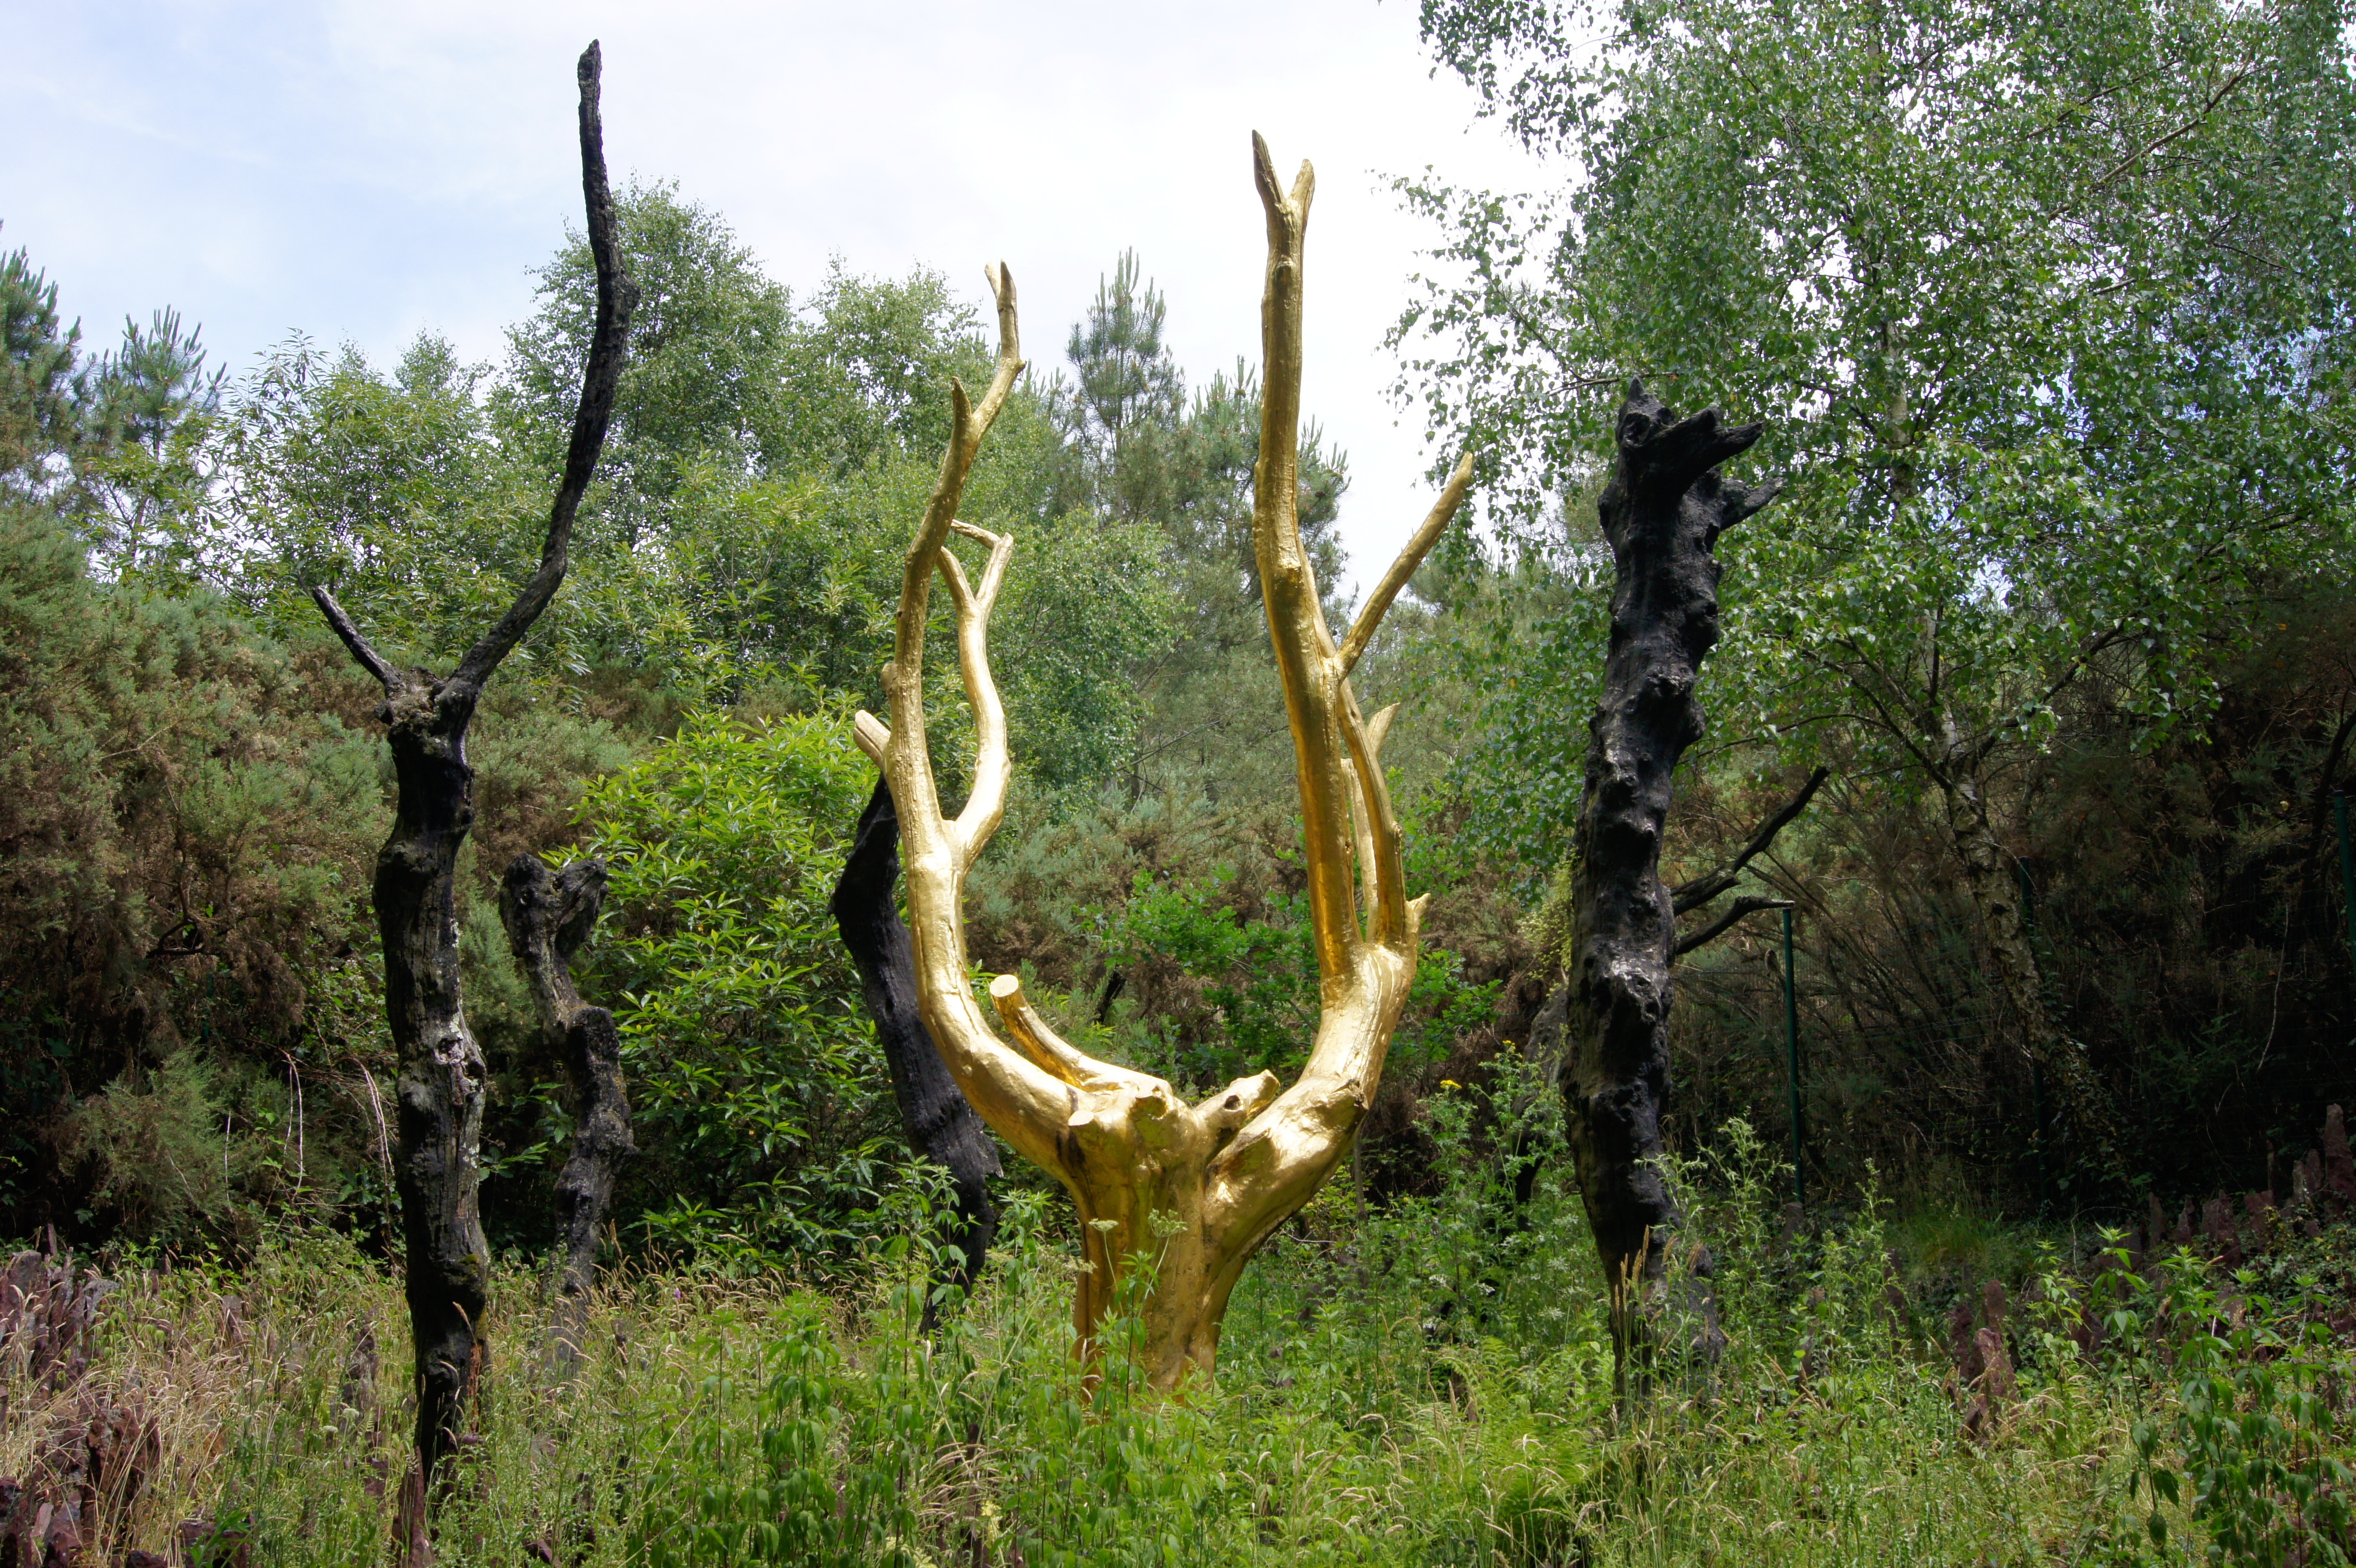
tree, forest, branch, monument, wildlife, horn, jungle, fauna, gold, beauty, woodland, habitat, commemoration, ecosystem, elk, dore, brittany, broc liande, tr horenteuc, natural environment